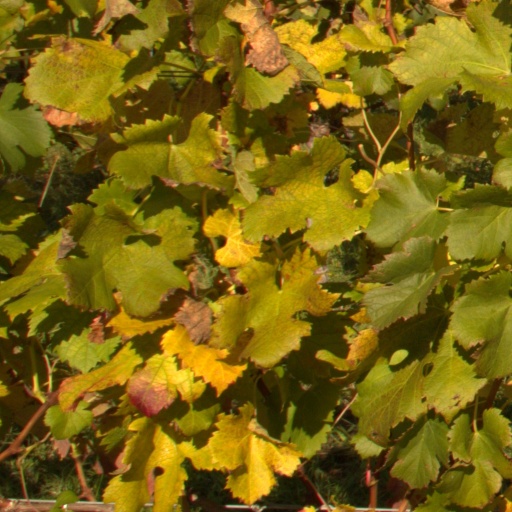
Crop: grape